Battle of Jalula

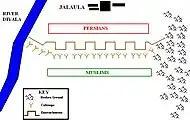
Battle Disposition.

At Jalula, both the flanks of Persians and Muslims rested upon natural obstacles. "Diyala River" on east and broken ground on the west. Broken ground was unsuitable for cavalry and even the movement of infantry "en masse" was difficult and would have exposed them to Persian Fire-Power.